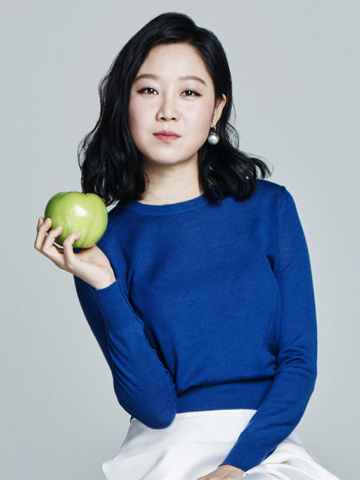
กง ฮโย-จิน

| name = กง ฮโย-จิน
| image =Gong Hyo Jin (Sep 2016).png
| birth_place = โซล เกาหลีใต้
| religion = โรมันคาทอลิก
| occupation = นักแสดง นางแบบ
| years_active = 1999–ปัจจุบัน
| agent = Management SOOP|แมเนจเมนต์ซูป
กง ฮโย-จิน ( เกิด 4 เมษายน พ.ศ. 2523) เป็นนักแสดงชาวเกาหลีใต้ เธอเป็นที่รู้จักอย่างดีสำหรับบทบาทนำในภาพยนตร์เรื่อง "ยุทธการมัดหัวใจนายแฟนเผลอ" (2008) และละครโทรทัศน์อีกหลายเรื่อง เช่น "บันทึกหัวใจ…นายซางดู" (2003), "ขอขอบคุณจากดวงใจ" (2007), "อร่อยรัก รสพาสต้า" (2010), "ยัยนี่โดนใจซุปตาร์" (2011), "รักป่วนวิญญาณหลอน" (2013), "ถ้ารักกัน...มันก็โอเค" (2014), "โปรดิวเซอร์หน้าใส หัวใจกุ๊กกิ๊ก" (2015), "เจลลัสซีอินคาเน็ต" (2016) และ "วันที่ดอกไม้เบ่งบาน" (2019) เธอได้รับการยกย่องว่าเป็น "ราชินีแห่งละครโรแมนติก-คอมเมดี" เนื่องจากเธอประสบความสำเร็จอย่างมากในการแสดงละครแนวรอมคอม
== ผลงานการแสดง ==
=== ภาพยนตร์ ===
=== ละครโทรทัศน์ ===
| class="wikitable sortable"
|-
! ปี
! เรื่อง
! บทบาท
! เครือข่าย
|-
| 2000 || "My Funky Family" || Hyo-jin || Munhwa Broadcasting Corporation|MBC
|-
| rowspan = "2" | 2001 || "Wonderful Days" || Jo Yeon-shil || Seoul Broadcasting System|SBS
|-
| "Teabag Without Hope" || || KBS2
|-
| 2002 || "Ruler of Your Own World" || Song Mi-rae || rowspan="2" | Munhwa Broadcasting Corporation|MBC
|-
| rowspan = "2" | 2003 || "Snowman" || Seo Yeon-wook
|-
| "Sang Doo! Let's Go to School|Sang-doo! Let's Go to School" || Chae Eun-hwan || KBS2
|-
| 2004 || "5 Stars"|| || SK Telecom mobile drama
|-
| 2005 || "Hello My Teacher|Biscuit Teacher and Star Candy" || Na Bo-ri || Seoul Broadcasting System|SBS
|-
| 2007 || "Thank You (TV series)|Thank You" || Lee Young-shin || rowspan="4" | Munhwa Broadcasting Corporation|MBC
|-
| 2010 || "อร่อยรักรสพาสตา" || Seo Yoo-kyung
|-
| rowspan = "3" | 2011 || "The Greatest Love" || Gu Ae-jung
|-
| "Do You Know Sad Movies?" ("Time", episode 1) || Narrator
|-
| "Flower Boy Ramen Shop|Flower Boy Ramyun Shop" || Record store clerk (cameo appearance|cameo, episode 9) || TVN (South Korea)|tvN
|-
| 2013|| "Master's Sun" || Tae Gong-shil || rowspan="2" | Seoul Broadcasting System|SBS
|-
| 2014 || "It's Okay, That's Love" || Ji Hae-soo
|-
| 2015 || "The Producers (TV series)|The Producers" || Tak Ye-jin || KBS2
|-
|| 2016 || "Jealousy Incarnate, don’t dare to dream"|| Pyo Na-ri || Seoul Broadcasting System|SBS
|-
| 2019
| "When the Camellia blooms"
| Oh Dong-baek
| KBS2
|-
|
=== มิวสิกวิดีโอ ===
== อ้างอิง ==
== แหล่งข้อมูลอื่น ==
*
*
*
* กง ฮโย-จิน ที่แมเนจเมนต์ซูป
*
*
*
หมวดหมู่:นักแสดงภาพยนตร์หญิงชาวเกาหลีใต้
หมวดหมู่:นักแสดงละครโทรทัศน์หญิงชาวเกาหลีใต้
หมวดหมู่:นางแบบเกาหลีใต้
หมวดหมู่:คริสต์ศาสนิกชนนิกายโรมันคาทอลิกชาวเกาหลีใต้
หมวดหมู่:บุคคลจากโซล
หมวดหมู่:บุคคลที่เกิดในปี พ.ศ. 2523
หมวดหมู่:บุคคลที่ยังมีชีวิตอยู่
หมวดหมู่:นักแสดงหญิงจากโซล